Brazil–São Tomé and Príncipe relations

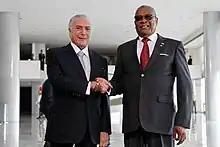
Brazilian President Michel Temer and São Toméan President Evaristo Carvalho in Brasília, 2018.

Both Brazil and São Tomé and Príncipe were united for three hundred years as part of the Portuguese Empire. As part of the Portuguese Empire, São Tomé and Príncipe was used as launching point during the Atlantic slave trade from continental Africa to Brazil. From 1815 to 1822, São Tomé and Príncipe was administered by Brazil during the Transfer of the Portuguese court to Brazil.